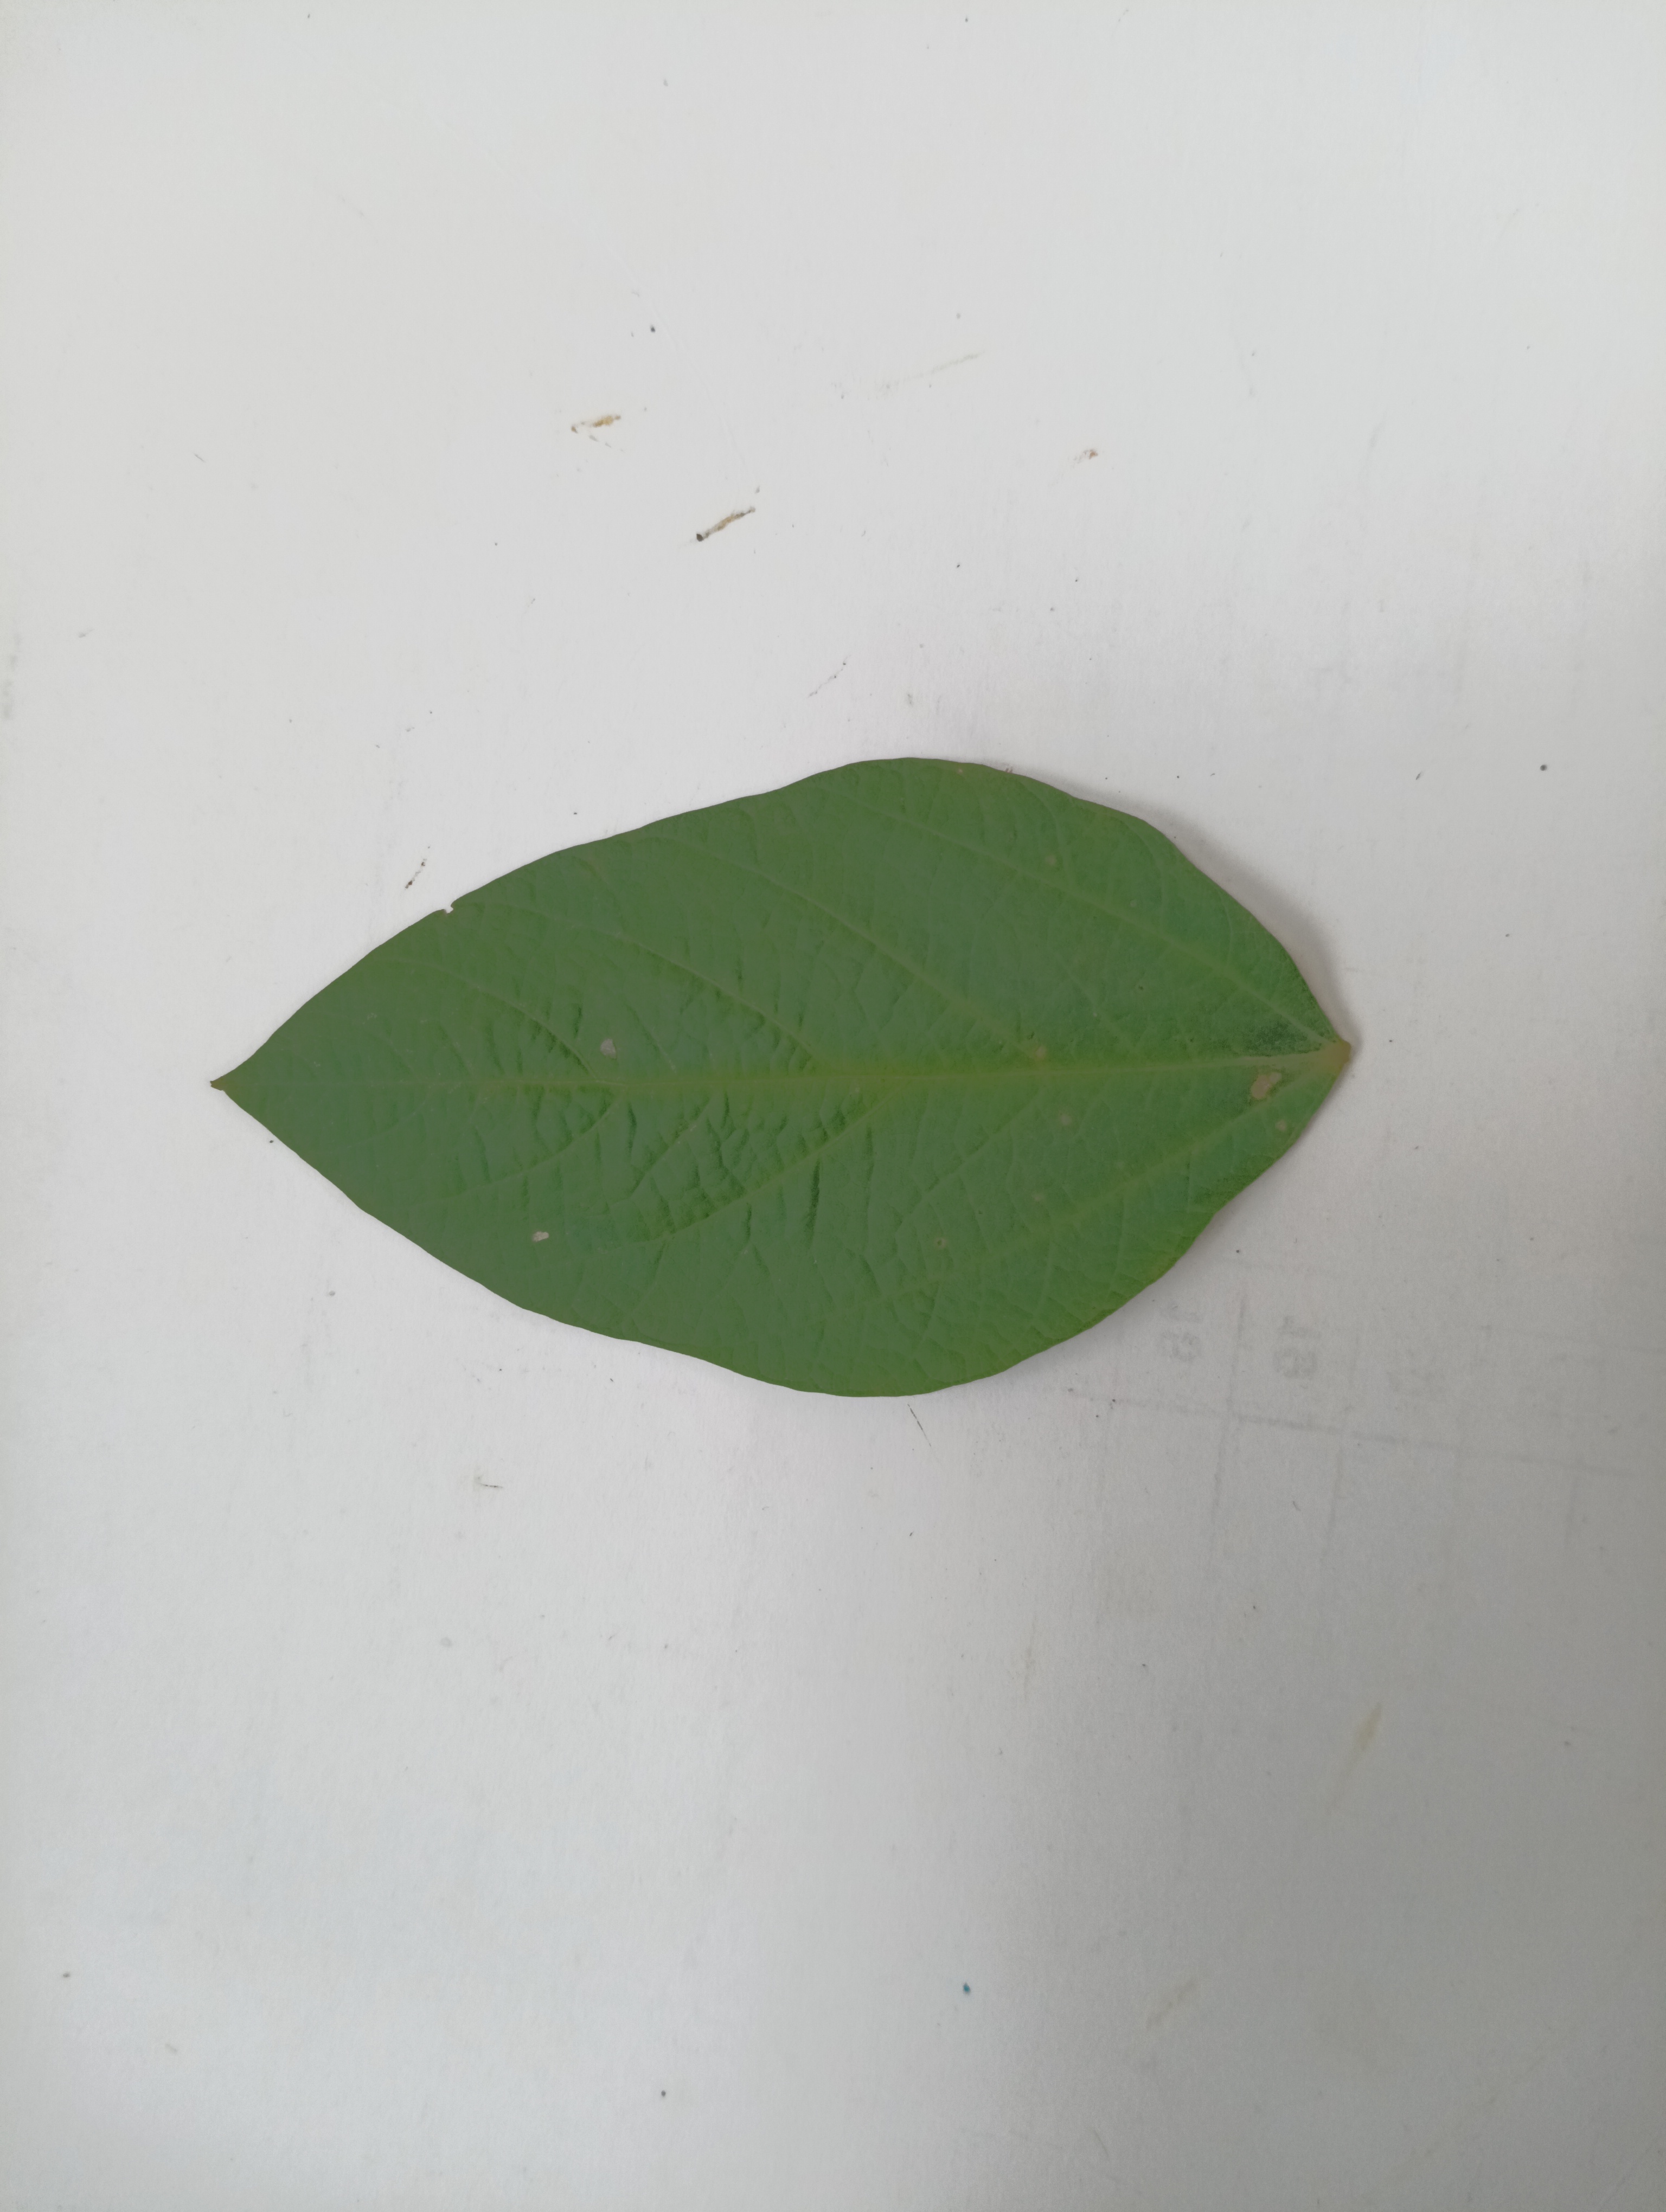
Label: Bacterial leaf Blight